A Whisper in the Dark

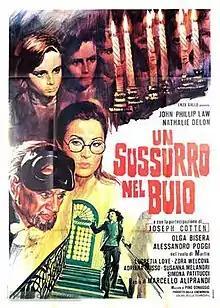

A Whisper in the Dark is a 1976 Italian film directed by Marcello Aliprandi.